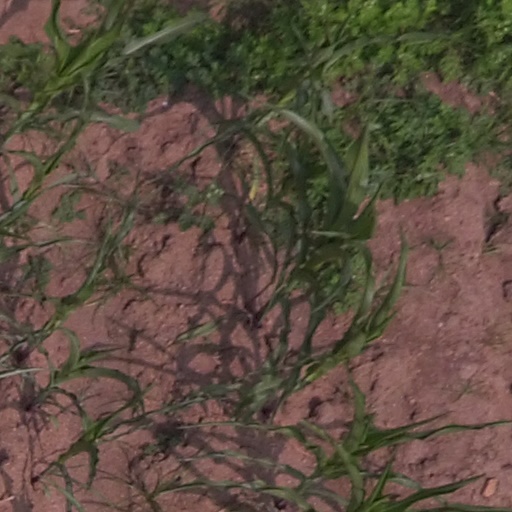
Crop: maize; corn